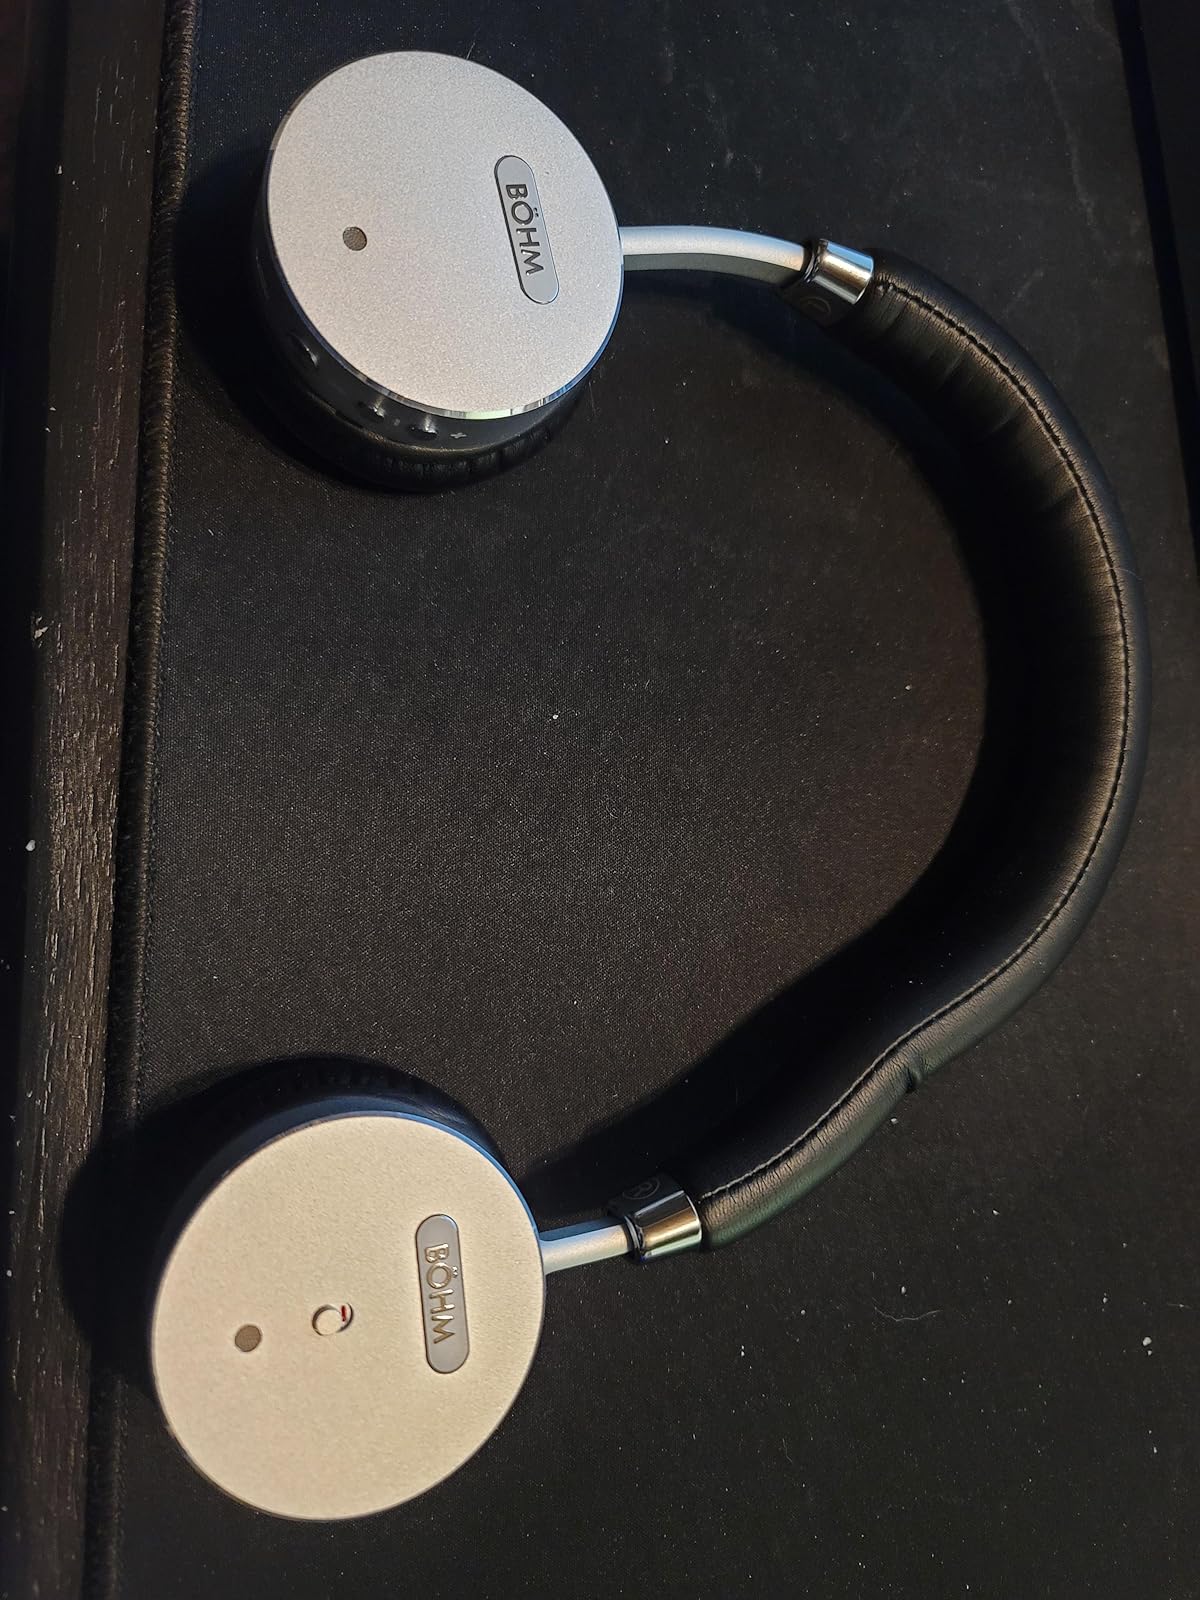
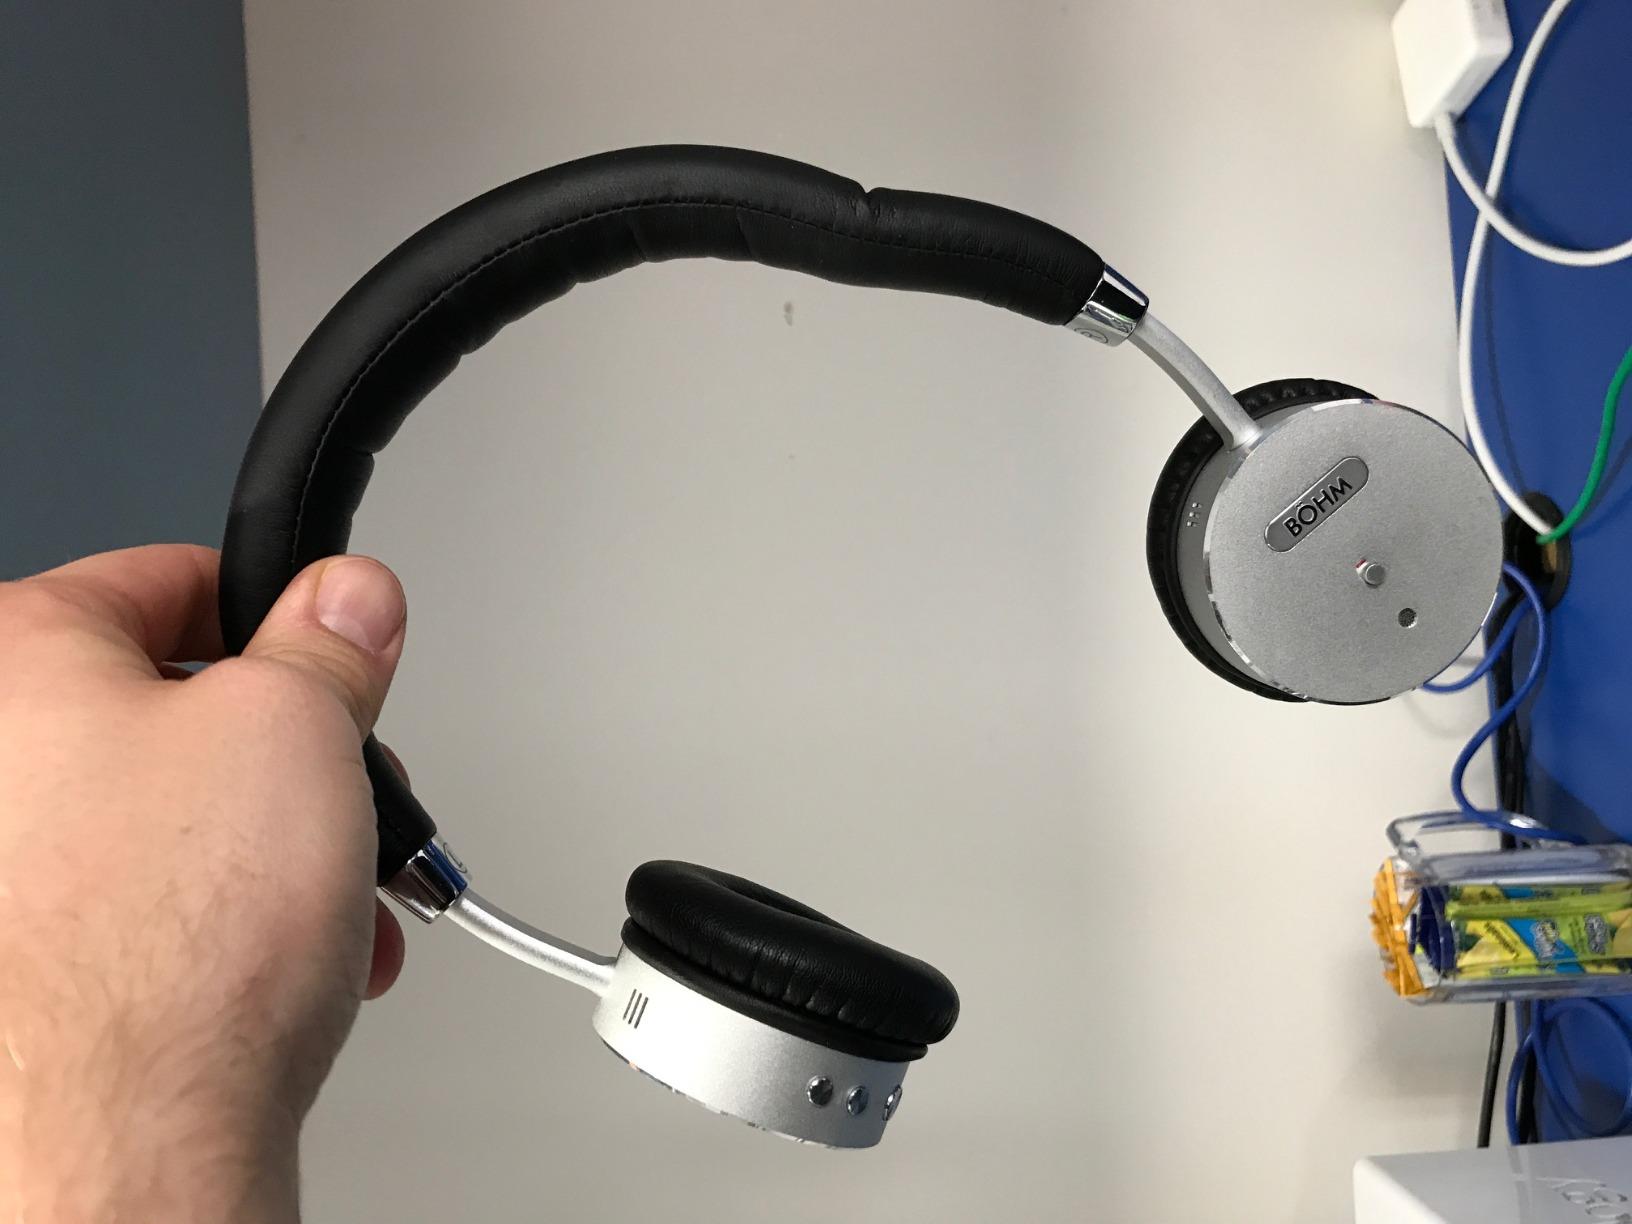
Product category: headphones
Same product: yes